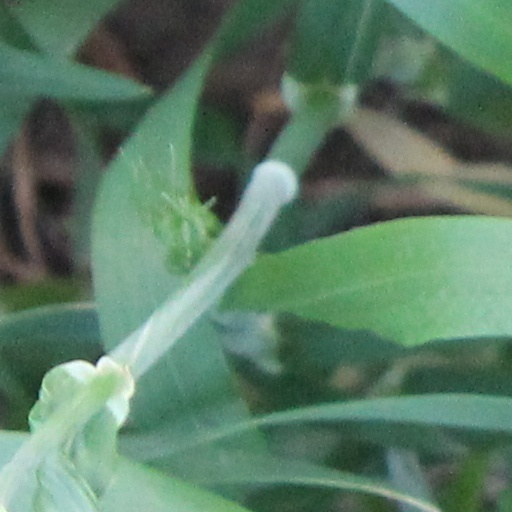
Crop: wheat